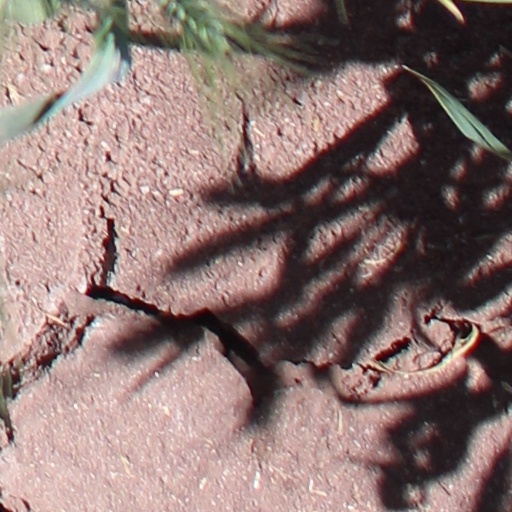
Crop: wheat